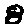
Label: 8